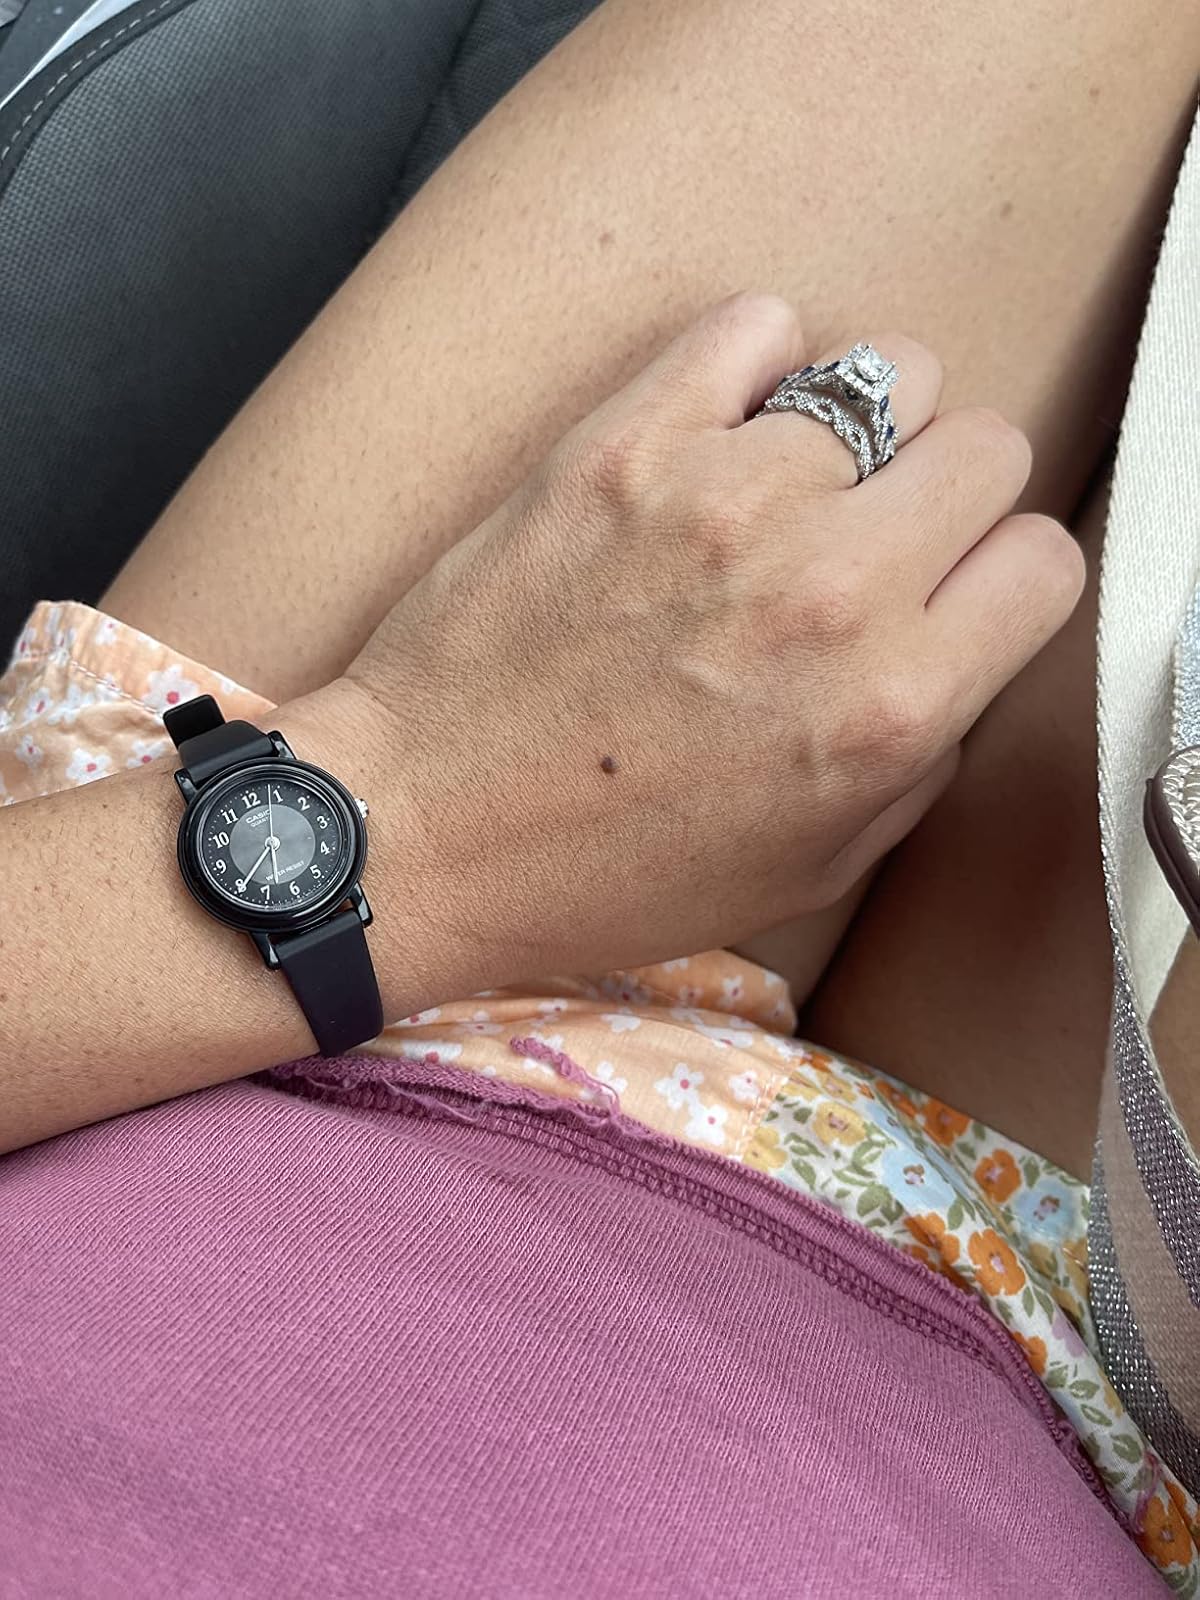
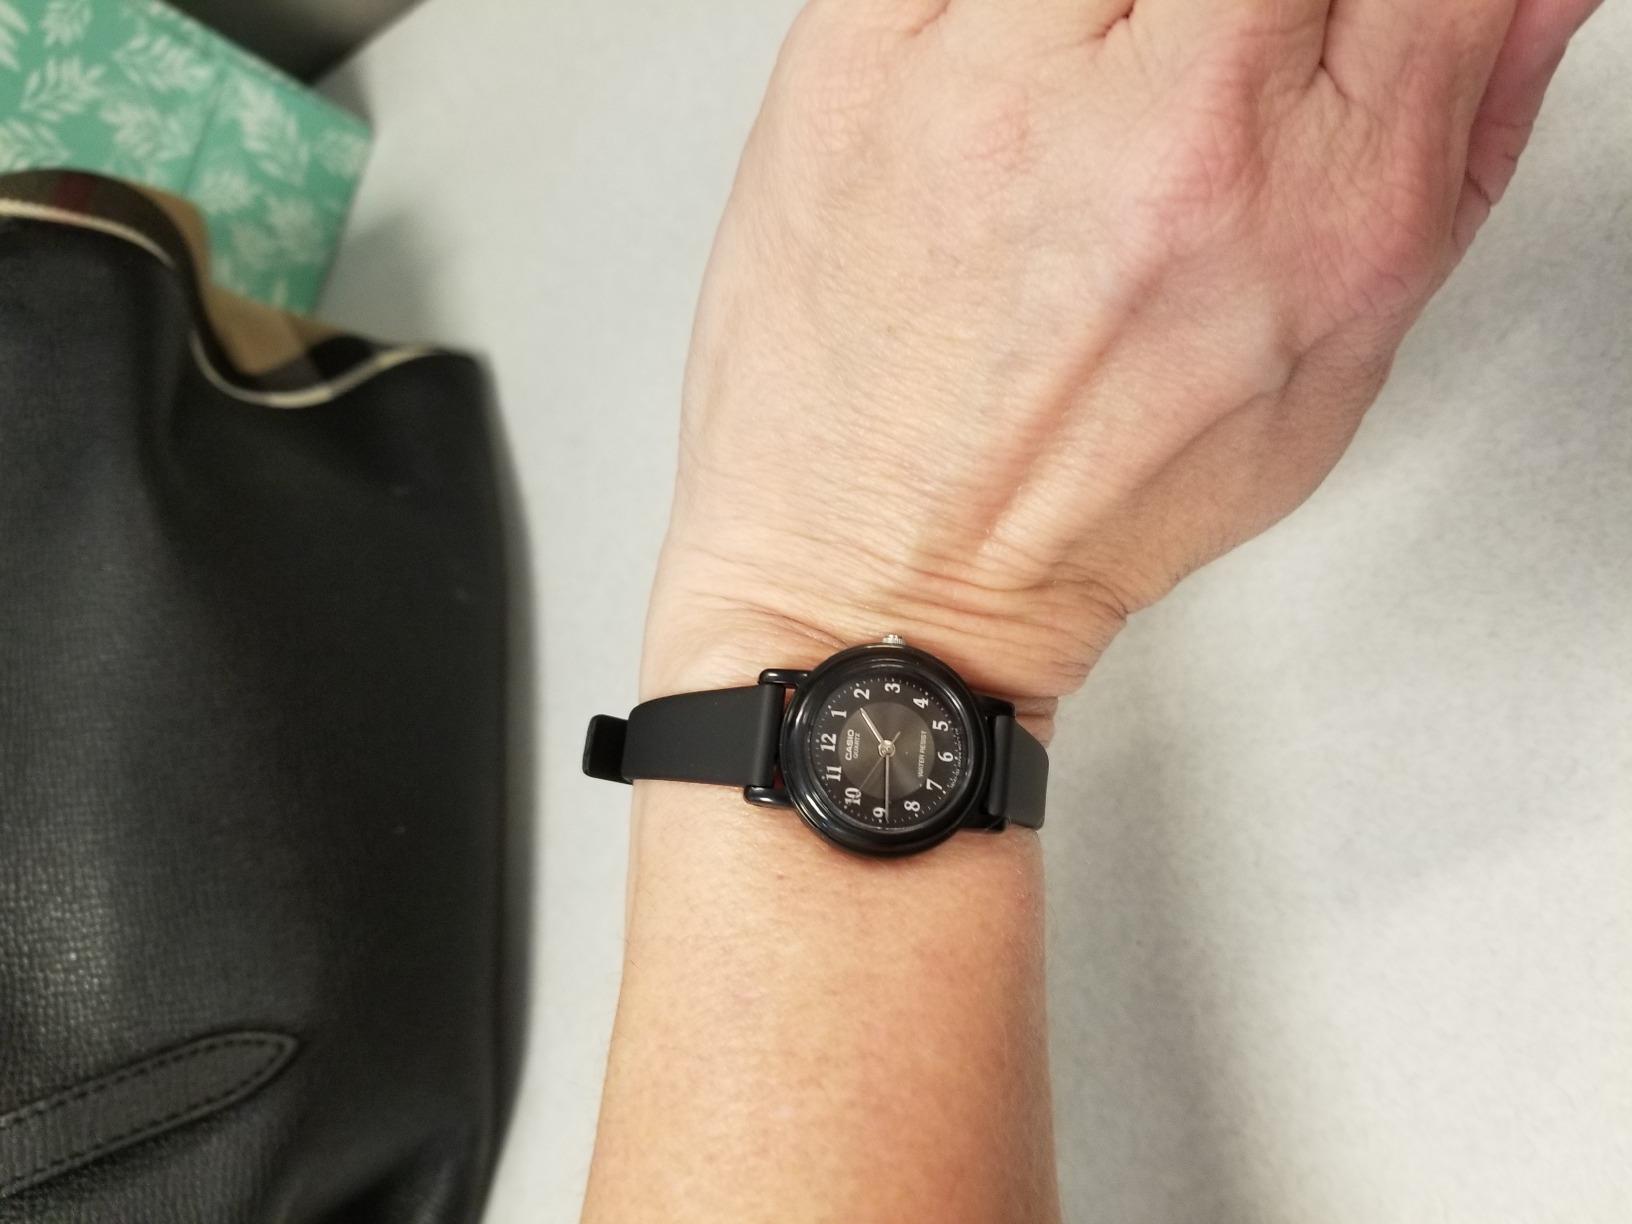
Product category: accessories_watch
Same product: yes